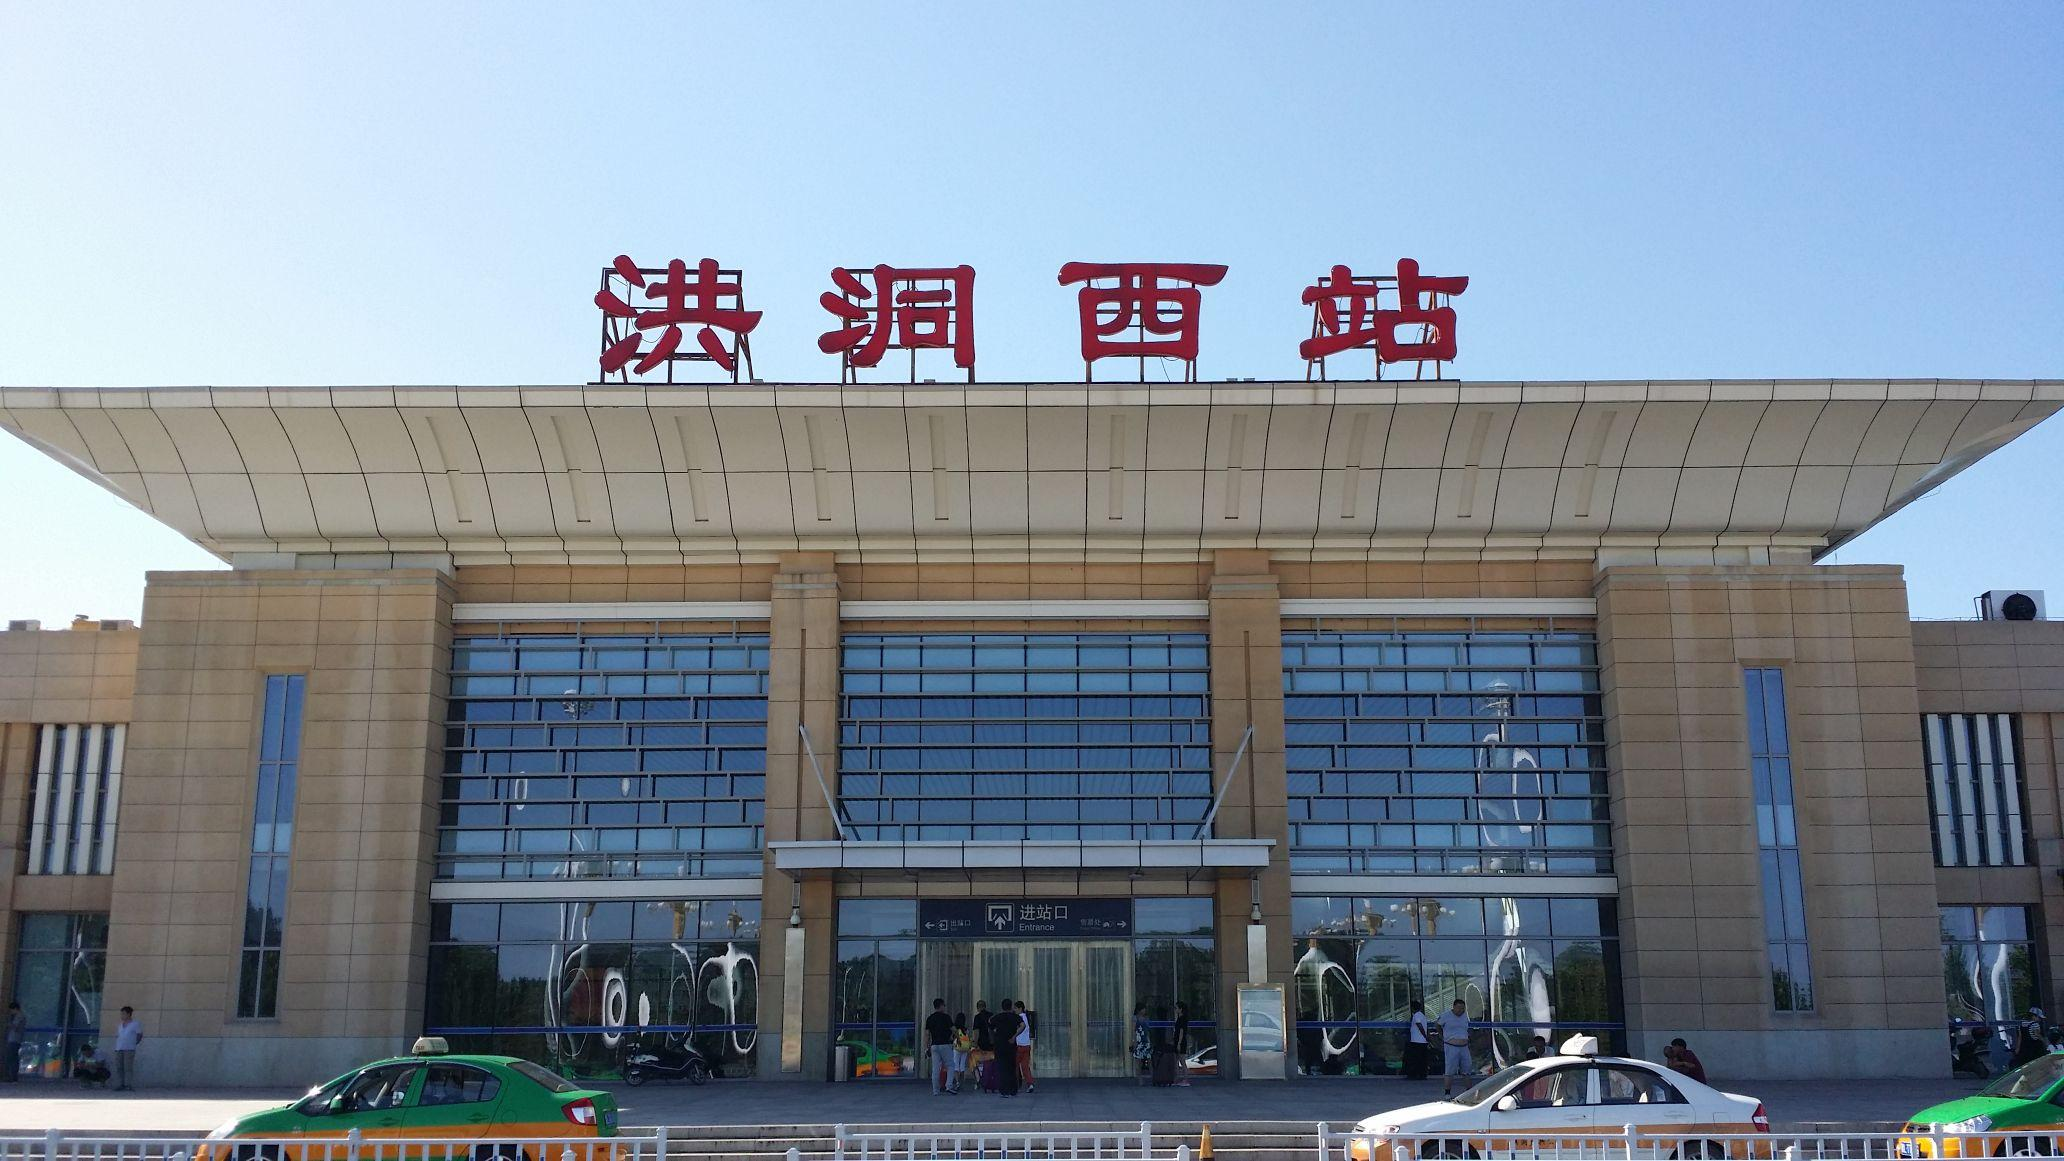
地标名称：洪洞西站
所在城市：临汾市·洪洞县